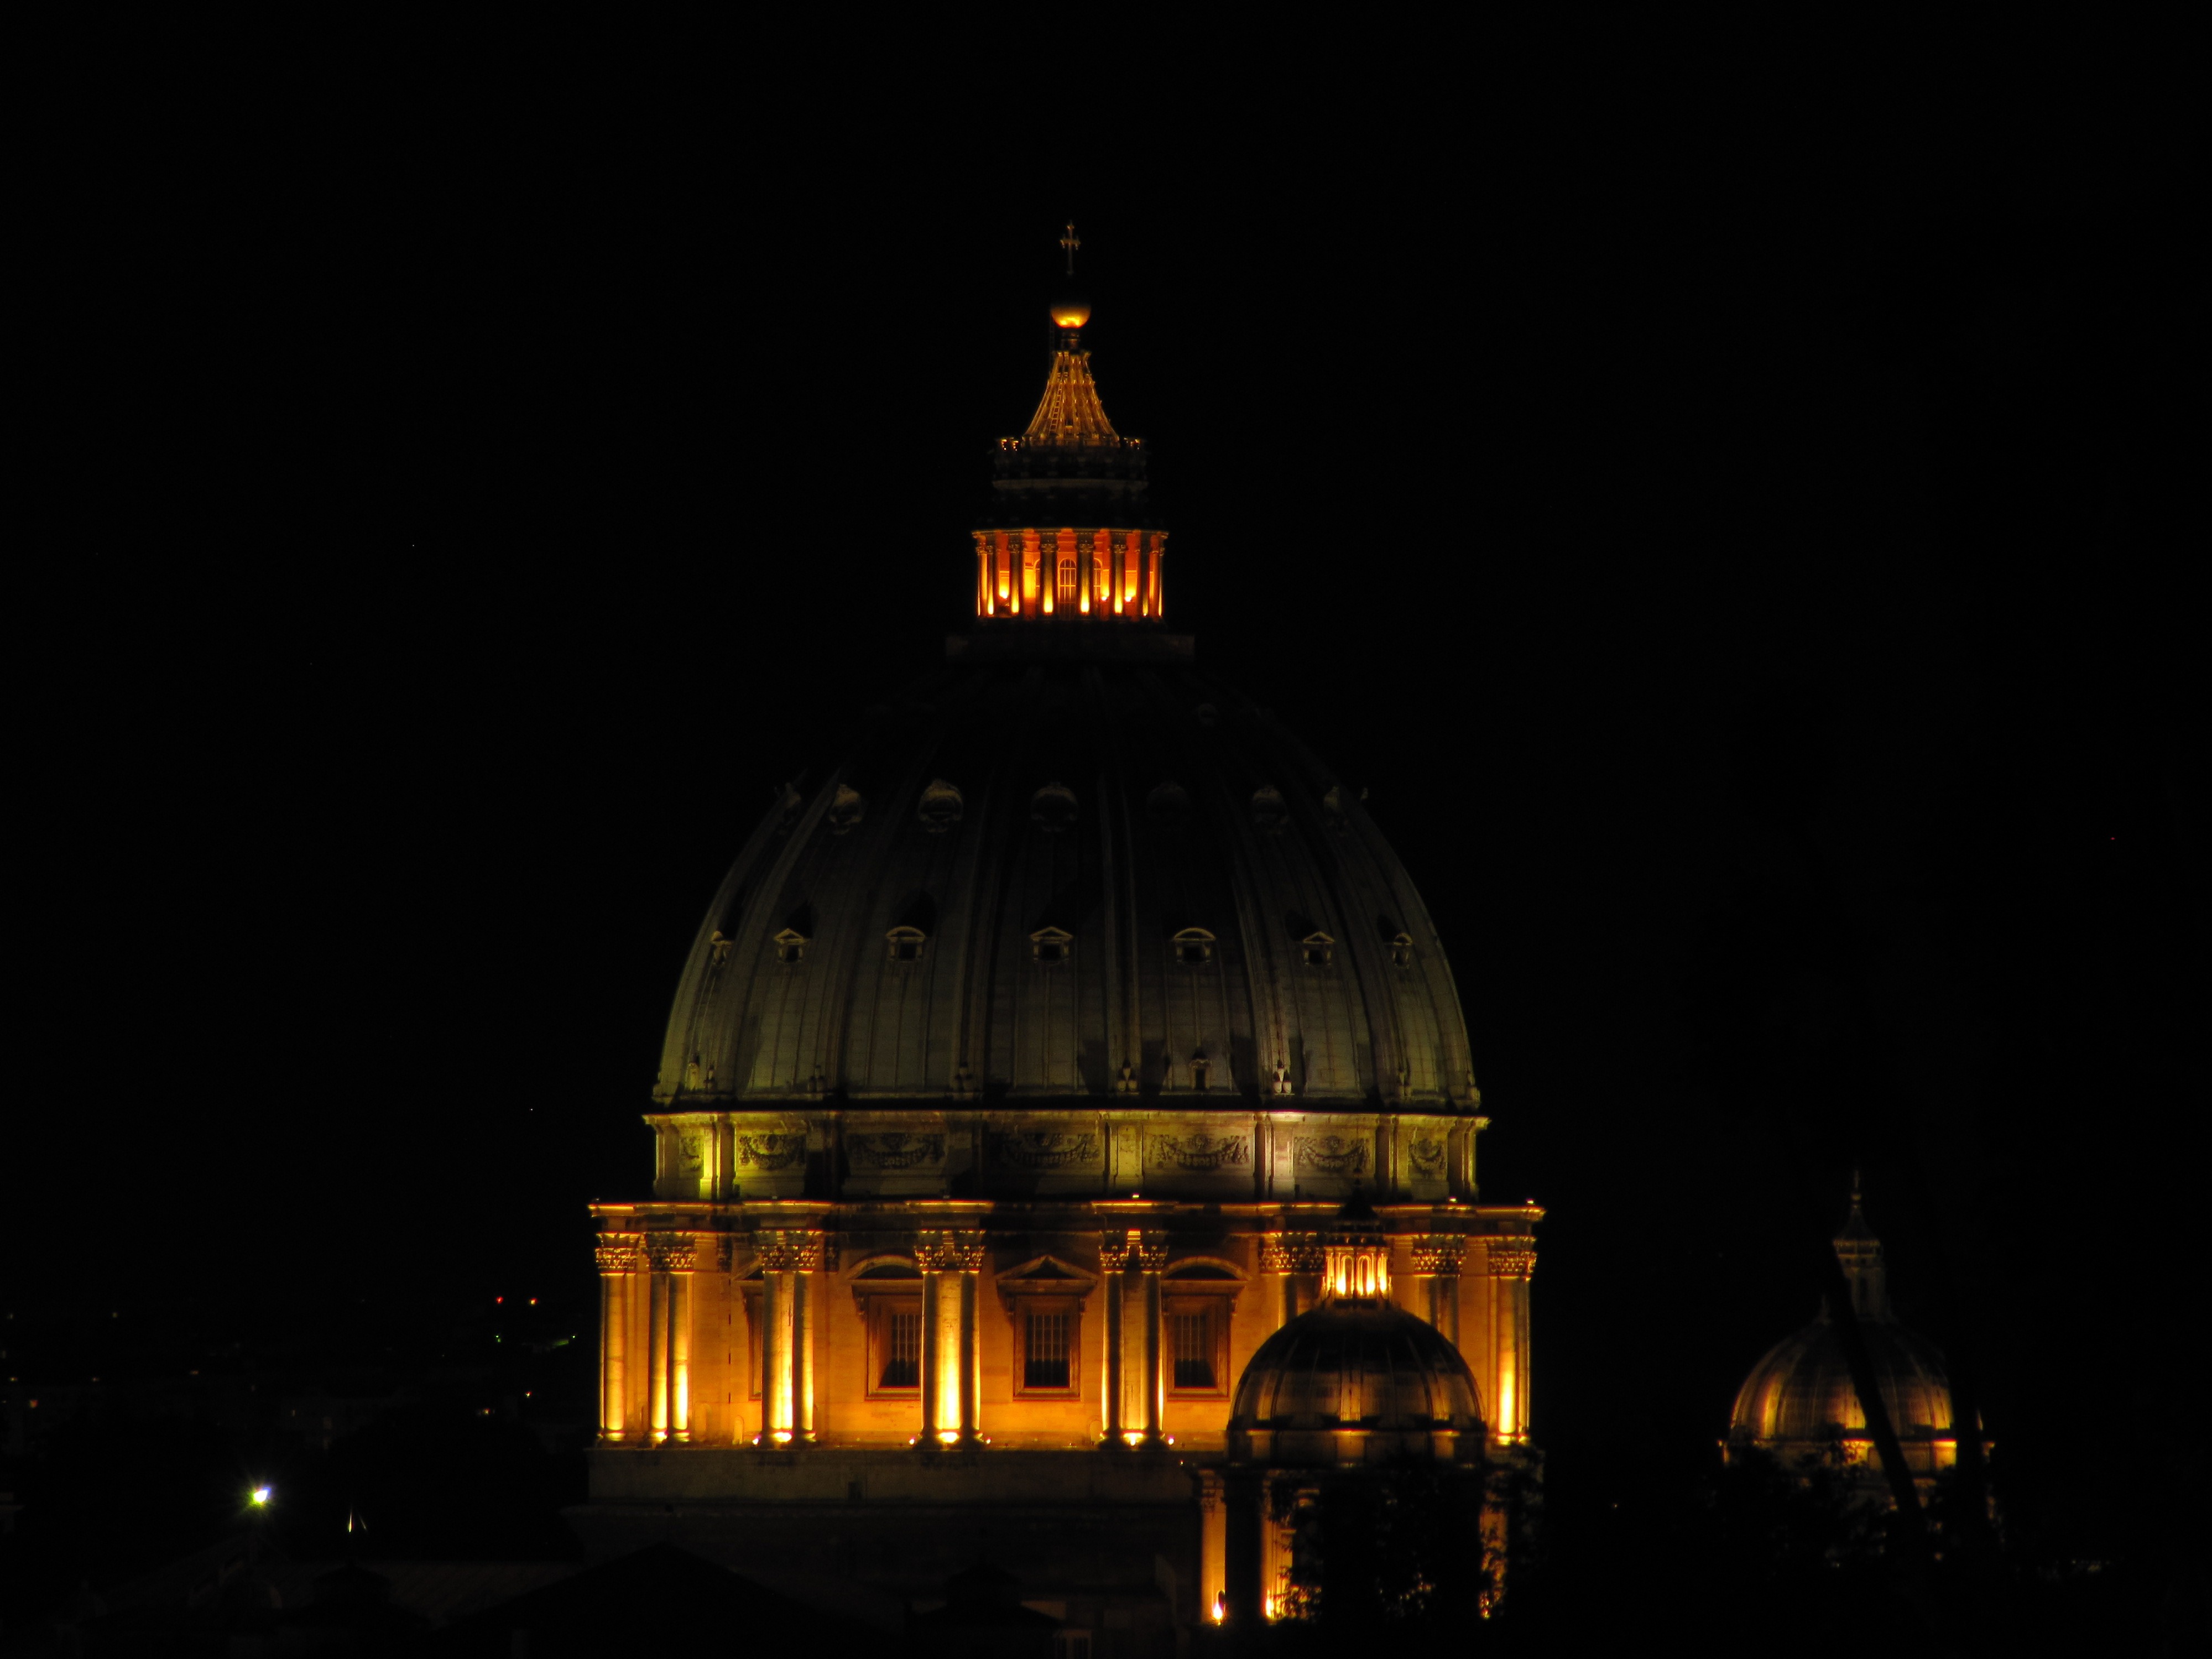
light, night, evening, landmark, darkness, church, cathedral, lighting, place of worship, vatican, rome, temple, symmetry, dome, st peter's basilica